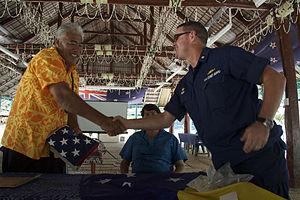
Les Tokelau ou plus rarement les Tokélaou, anciennement les îles de l'Union, sont un archipel de trois atolls polynésiens du Nord-Ouest de l'océan Pacifique sud, sous souveraineté néo-zélandaise.